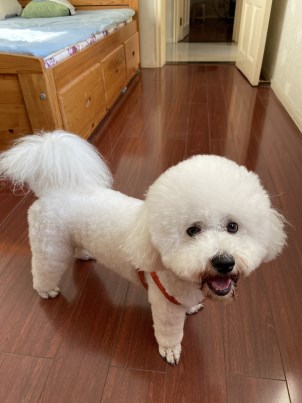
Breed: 3083-n000117-Bichon_Frise